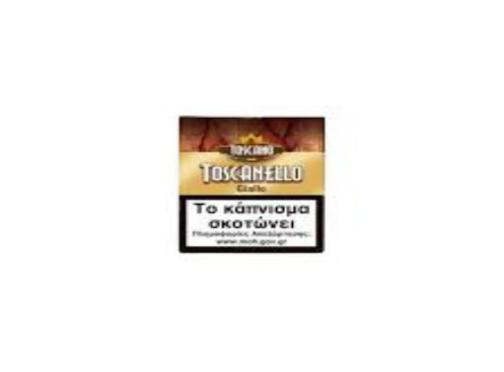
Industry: Necessities